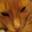
Label: cat